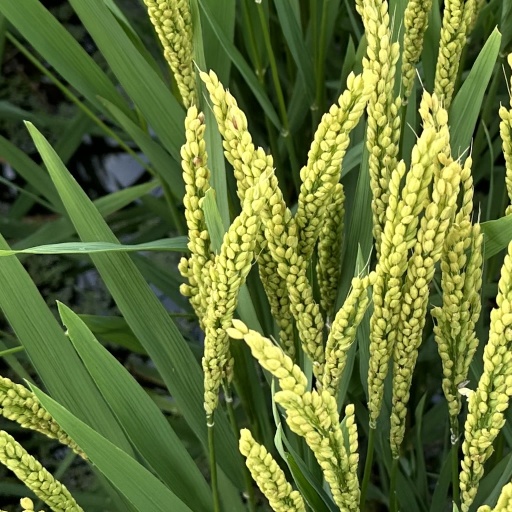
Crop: rice